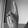
ASL letter: K